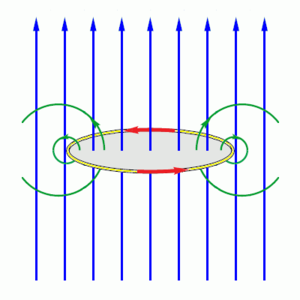
Les générateurs magnéto-cumulatifs sont des générateurs de hautes puissances pulsées fonctionnant par compression d'un flux magnétique à l'aide d'explosifs. La compression de flux électromagnétique sans explosif est aussi possible, par l'action directe des forces de Lorentz sur un conducteur traversé par un très fort courant électrique : voir Z-pinch.